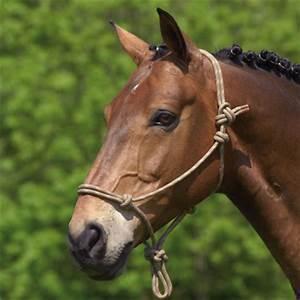
horse